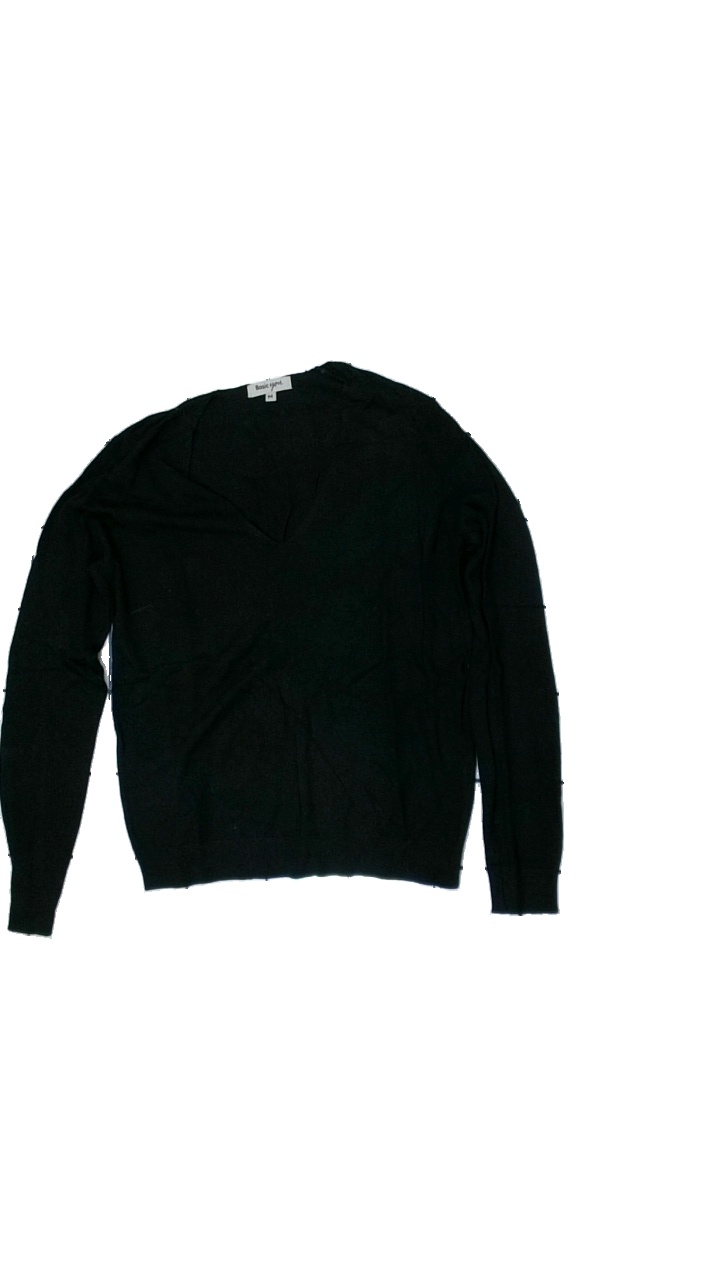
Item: Sweater (Ladies)
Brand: Basic U
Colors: Black
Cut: V-collar
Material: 100% Viscose
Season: All
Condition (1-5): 5
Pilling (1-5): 5
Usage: Reuse
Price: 50-100